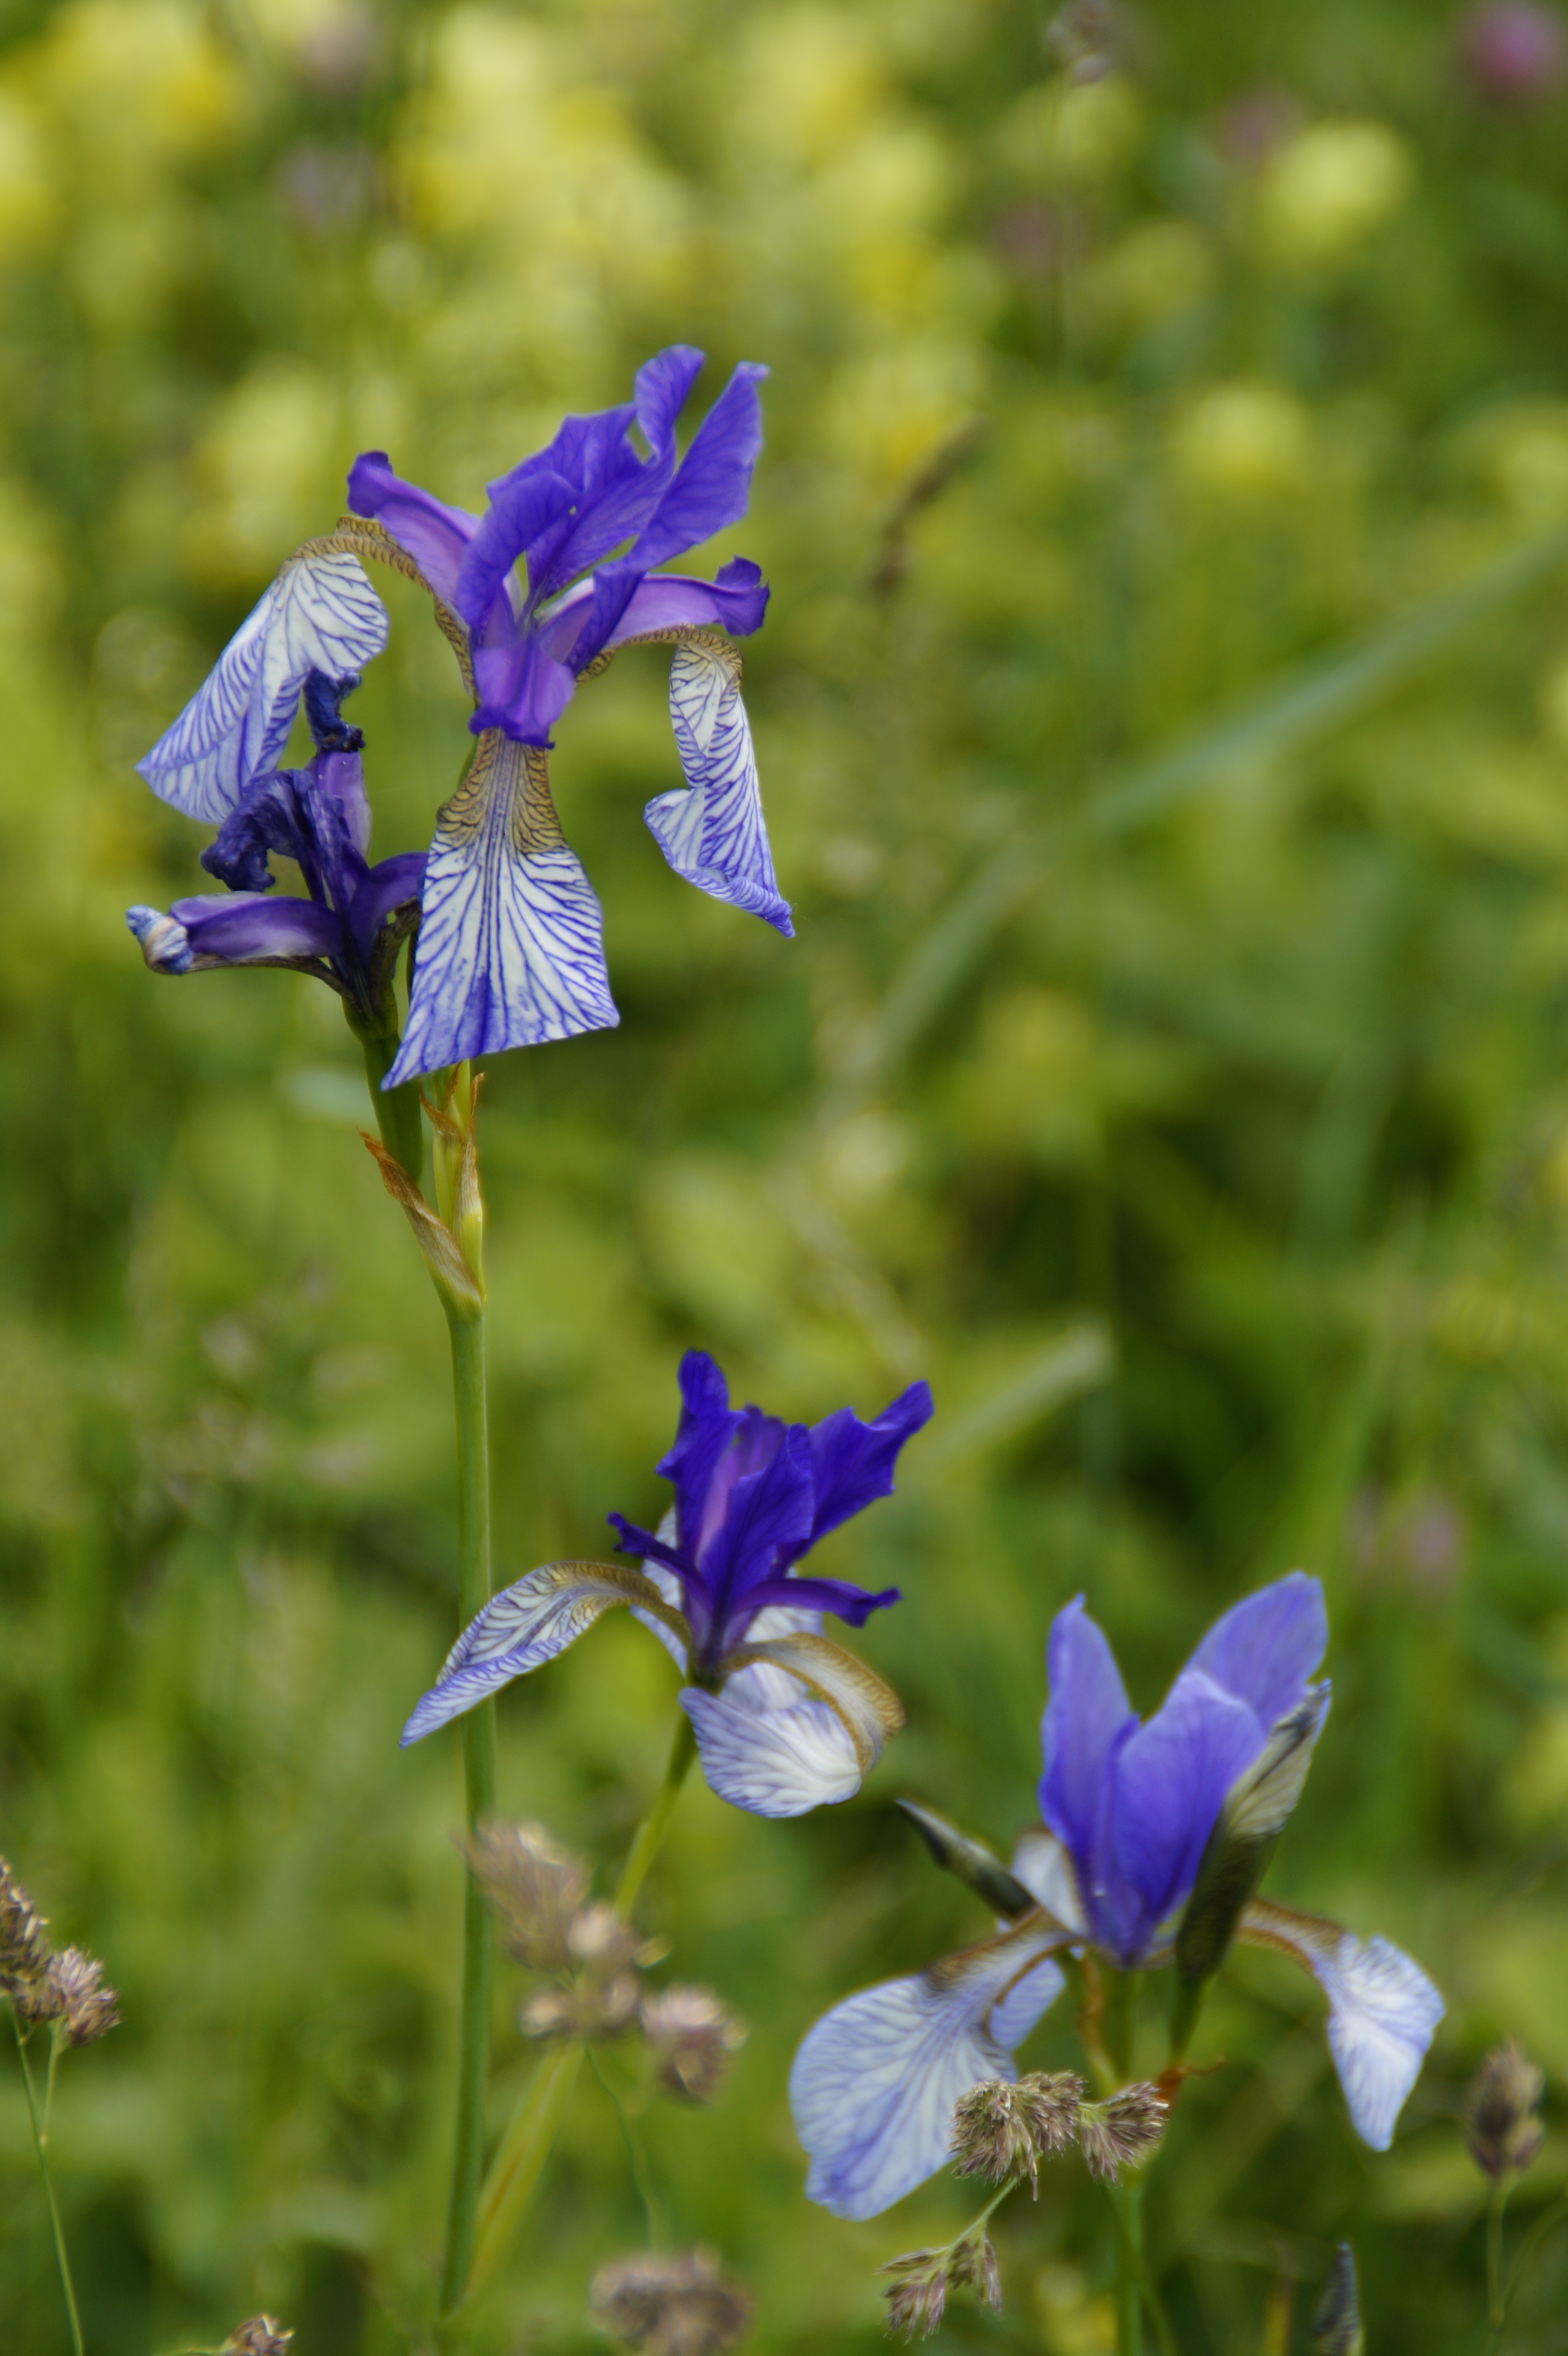
blossom, plant, meadow, flower, bloom, reed, herb, botany, flora, wild flower, wildflower, vegetation, iris, lily, protected, macro photography, lake constance, rarely, flowering plant, dayflower, bellflower family, harebell, siberian schwertlilie, land plant, dayflower family, wollmatinger ried